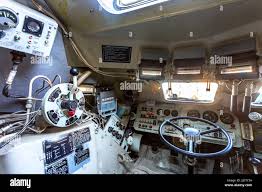
Label: BTR